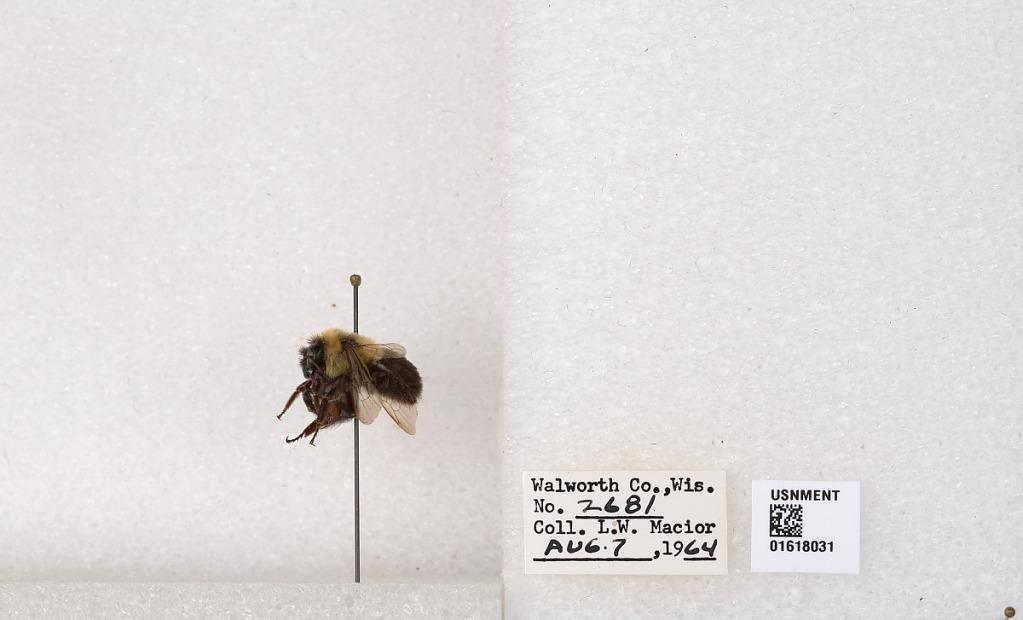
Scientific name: Bombus impatiens Cresson
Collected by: L. Macior
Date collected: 1964-8-7
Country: United States
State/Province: Wisconsin
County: Walworth
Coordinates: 42.6685, -88.5419